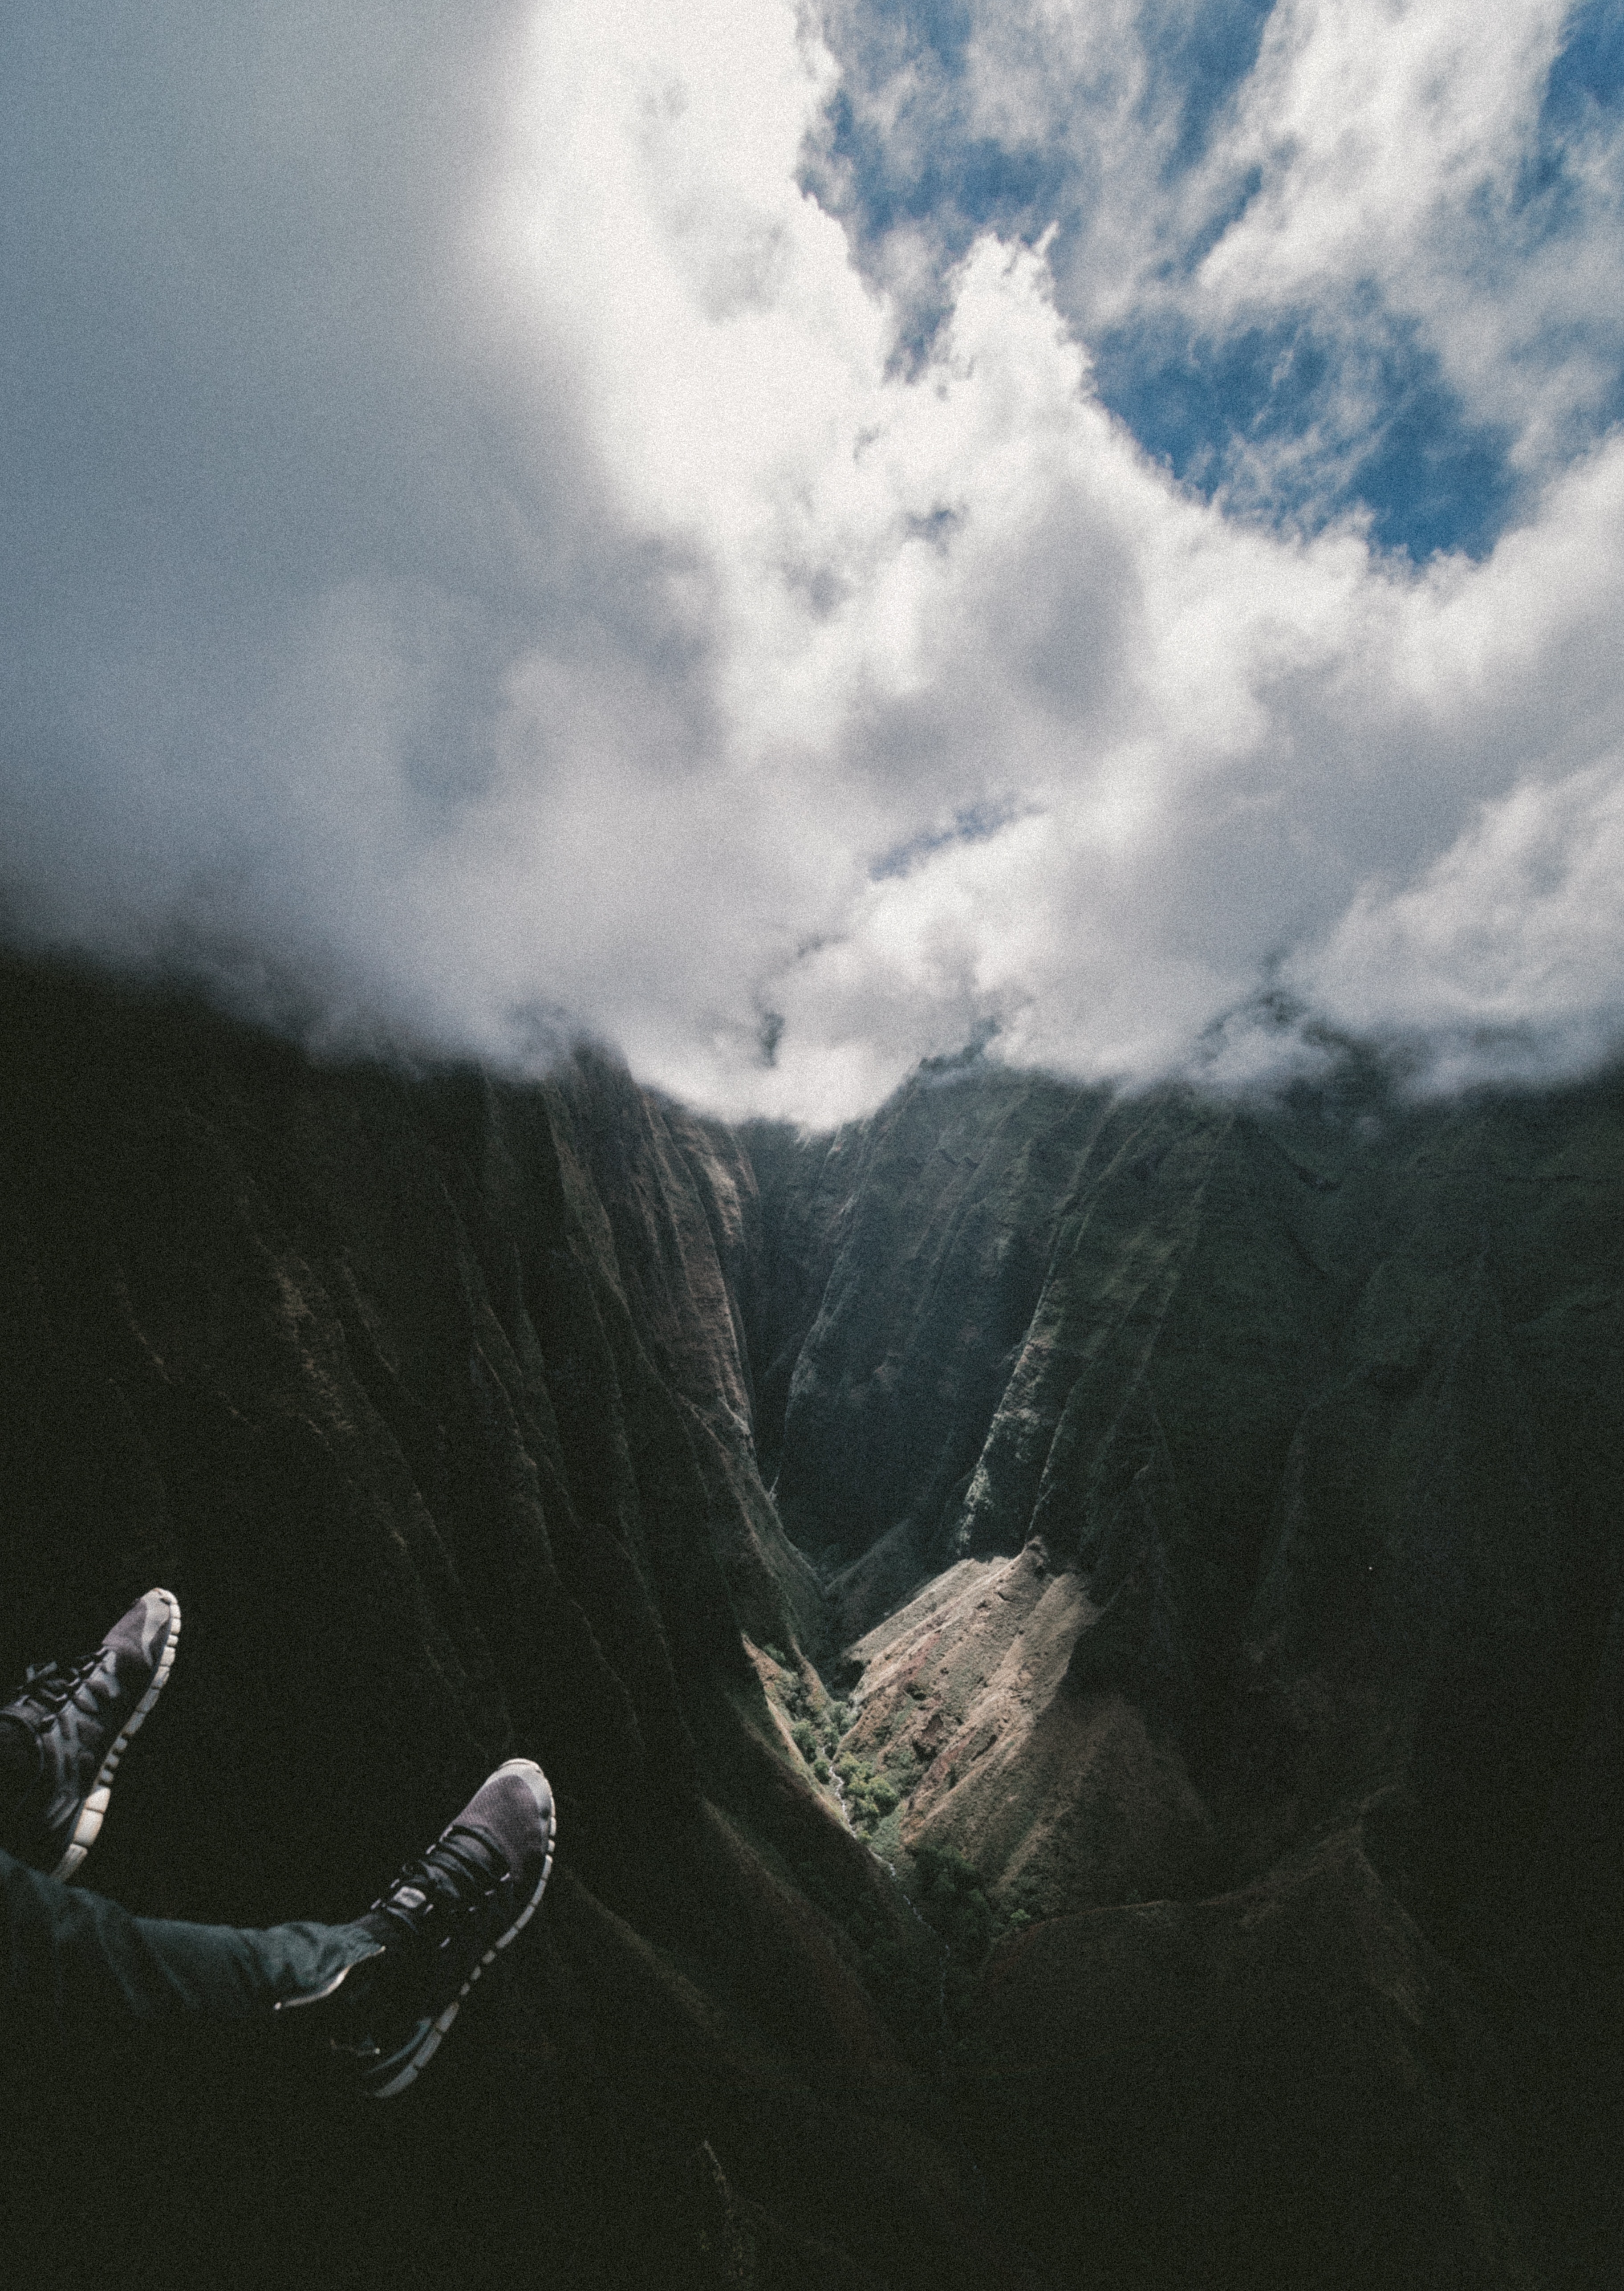
nature, mountain, cloud, sky, mountain range, terrain, alps, landform, geographical feature, atmospheric phenomenon, mountainous landforms